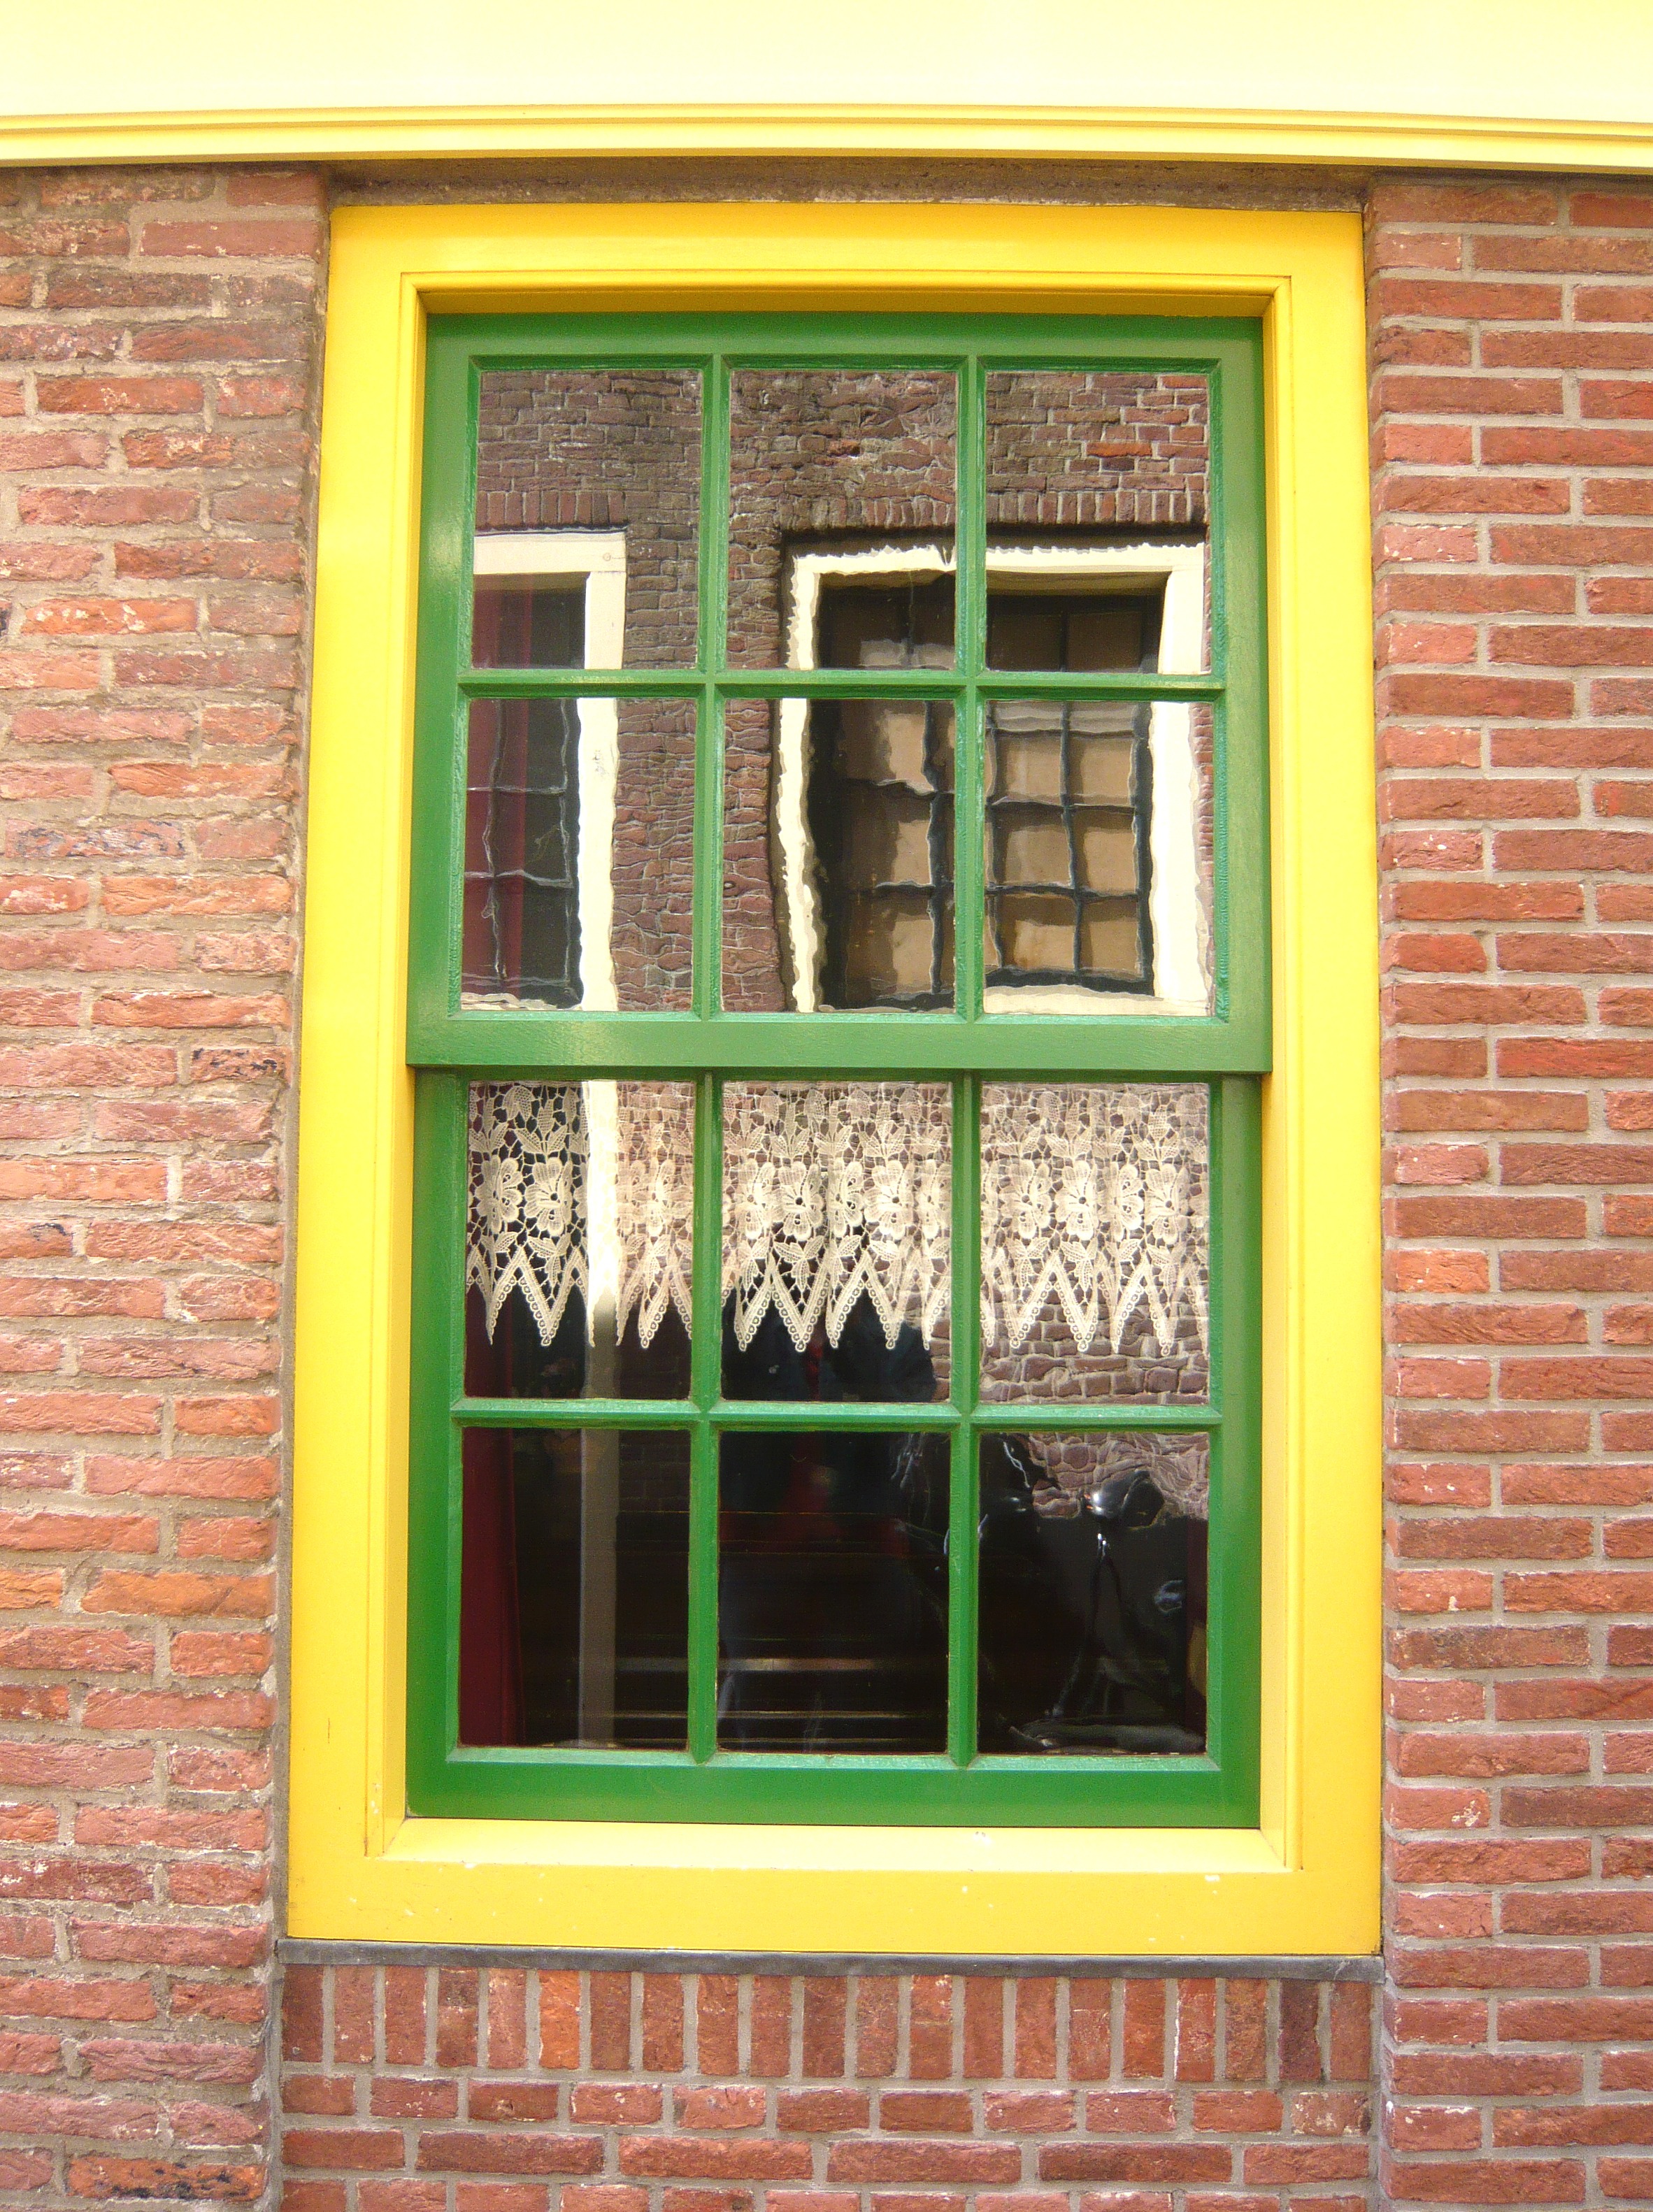
window, wall, green, color, facade, property, yellow, brick, door, interior design, amsterdam, reflection in the window, window covering, sash window